Oxbow Park and Zollman Zoo

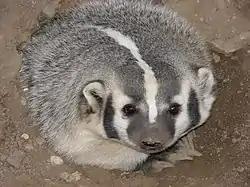
A badger at the Zoo

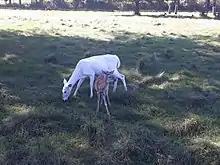
White tailed deer at Oxbow Park and Zollman Zoo

Across the road from the zoo proper lies the Gordon Yeager Memorial Area. The Yeager area features the zoo's large hoofed stock, which includes bison, elk, and white-tail deer. A restored prairie, pioneer home, and antique farm implement display offer guests a glimpse into our region's past. The zoo offers children and adults alike a chance to observe some of the native animals of this area and to see, perhaps for the first time, some of the less common species. There is no fee required to visit the zoo, and many folks come out to “their” zoo time and time again. Each visit promises a new sight, a new experience.